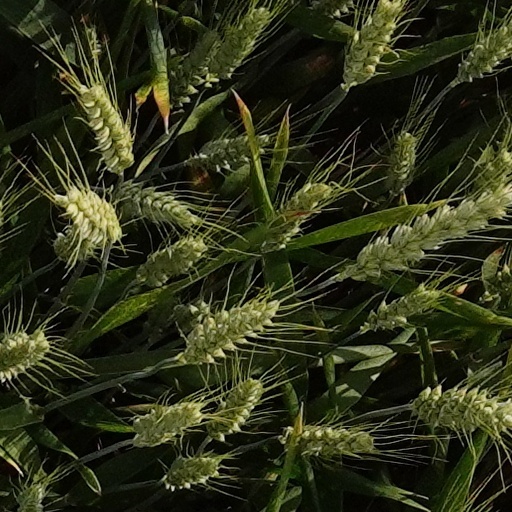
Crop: wheat